Arusha City Council

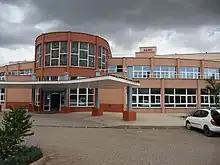
ALMC Hospital in Levolosi Ward, Arusha City

One of the top 10 illnesses for both adults and children is an upper respiratory tract condition at 26% of all cases. Followed by Urinary tract infections, surgeries, dermatological cases, hypertension, pneumonia, dysentery, gastrointestinal infections and denatal conditions. Arusah water has above WHO levels of fluoride leading to skeletal and dental flourosis which turns the teeth brown. Arusha has low malaria cases due to its elevation.